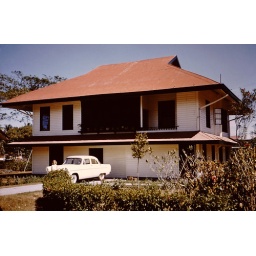
Our house on Mission Row at CPU, Iloilo, in 1958. Wendy is standing by the car in front.